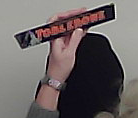
Product: toblerone_black